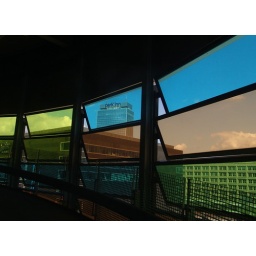
Looking out the window of a carparking building in Berlin